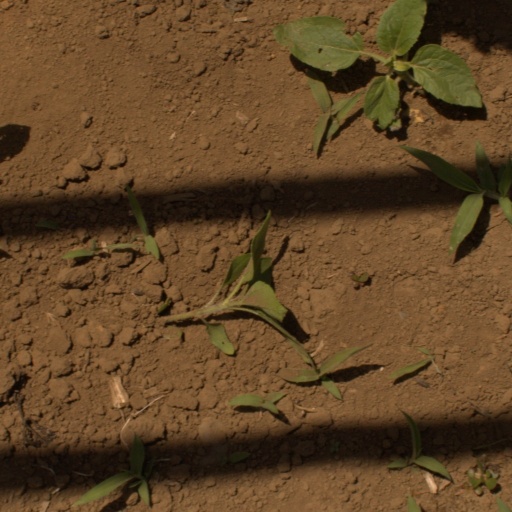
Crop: Jerusalem artichoke